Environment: real
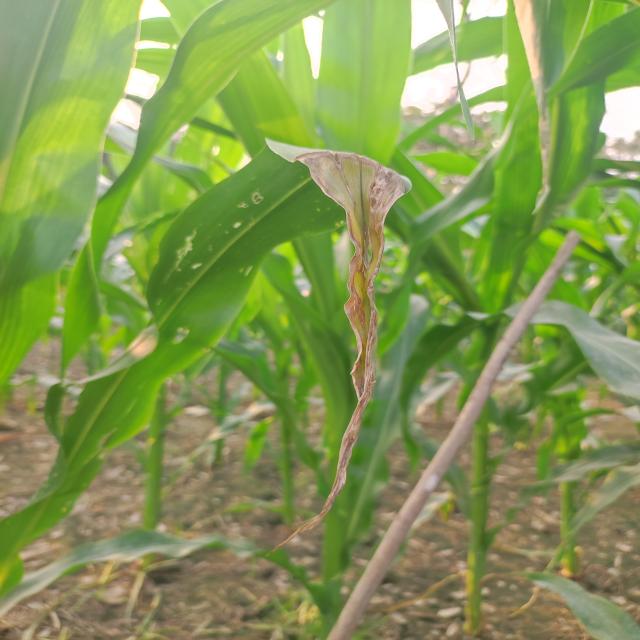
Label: potassium_deficiency